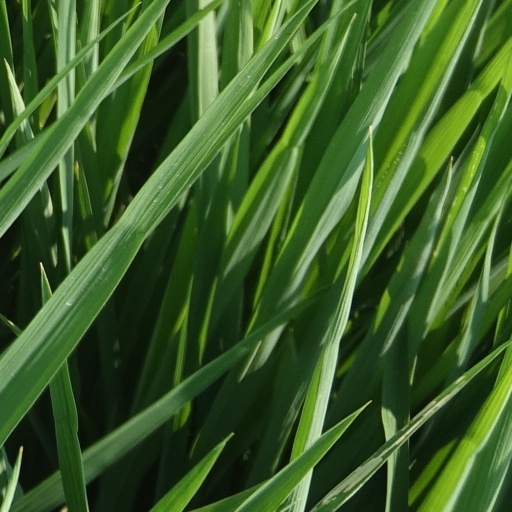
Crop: rice